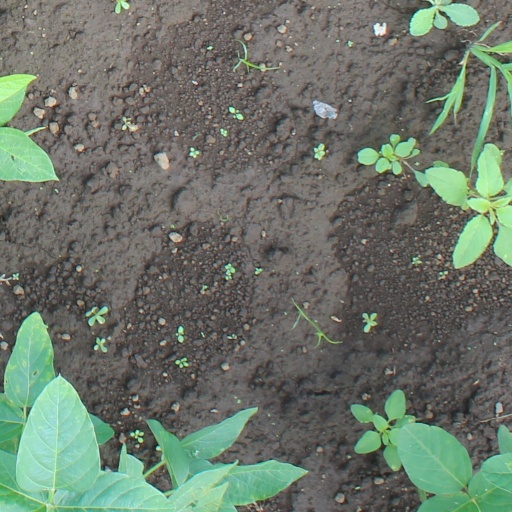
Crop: soybean